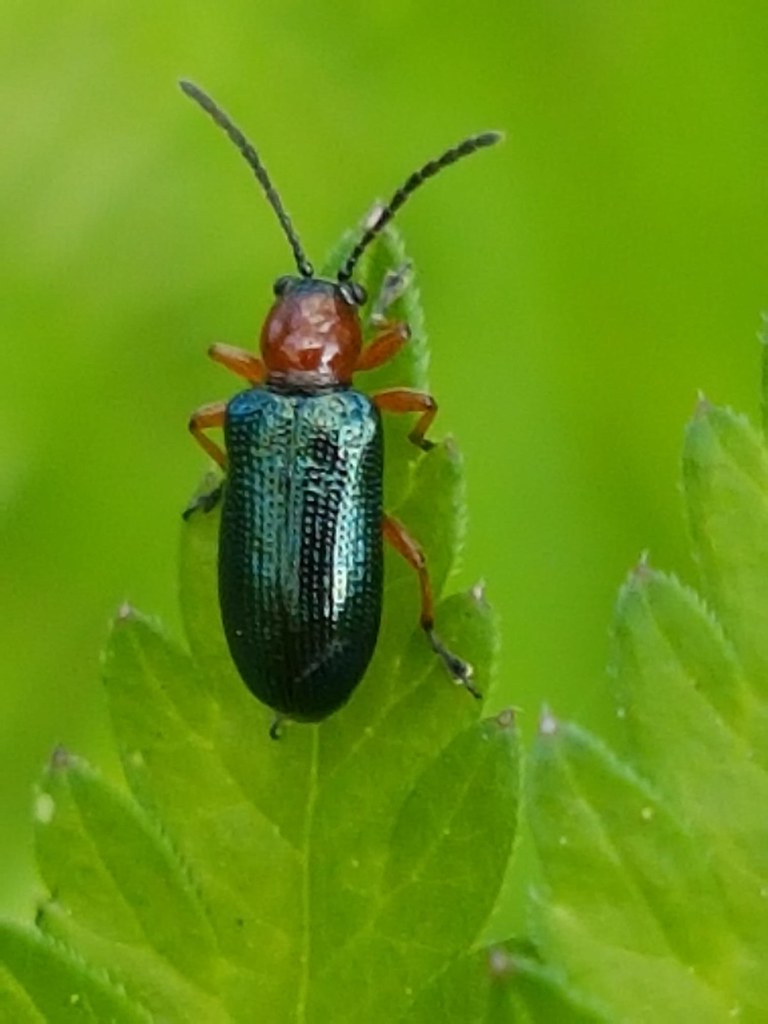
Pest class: cereal_leaf_beetle